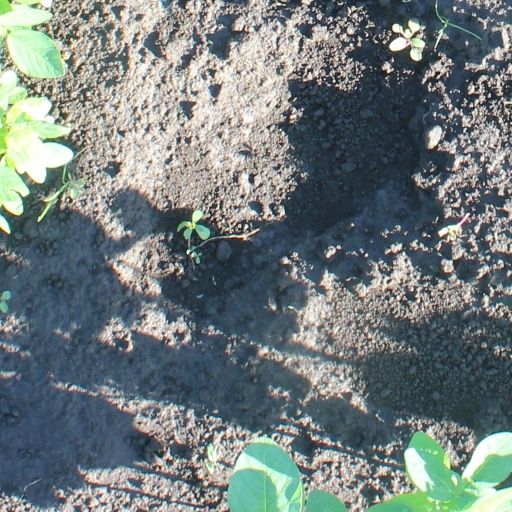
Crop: soybean